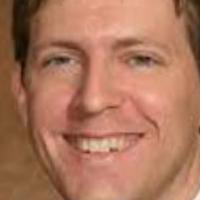
Age group: age 31-40